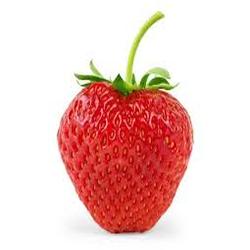
Label: Strawberry